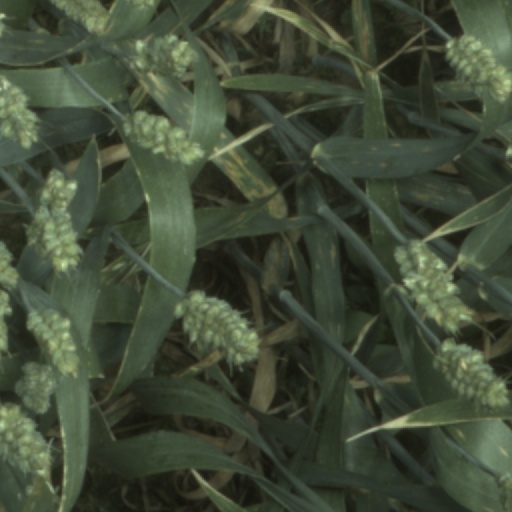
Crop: wheat